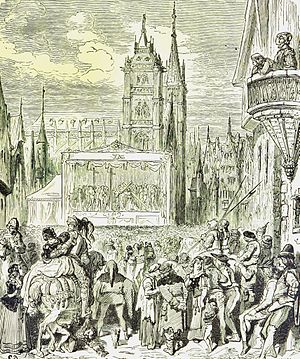
Mysteriespil
Mysteriespil, Flandern, 1500-tallet. Bemærk korsene på scenen.
Mysteriespil er en folkelig teaterform fra middelalderen, som fremføres af amatører på offentlige pladser. Mysteriespillene havde religiøst indhold, og gestaltede oftest historier hentet fra Biblen. Hændelserne omkring påskeugen var et almindeligt tema men mange andre bibelske beretninger anvendtes. Det ældste bevarede mysteriespil er Adamsspillet fra 1100-tallet.